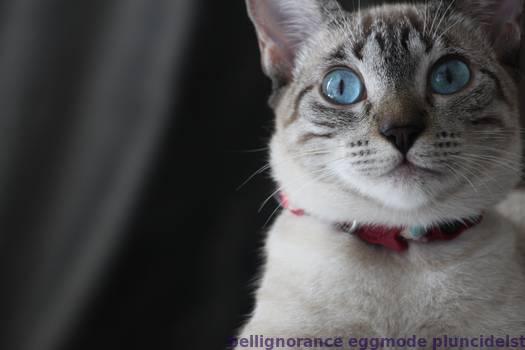
Label: Watermark